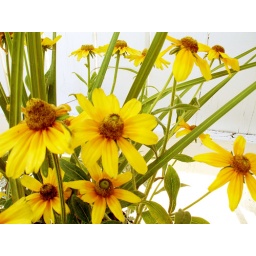
'Prairie Sun' rudbeckia is a tall, daisy-like flower with large yellow flowers. It seemed pretty happy in full sun.